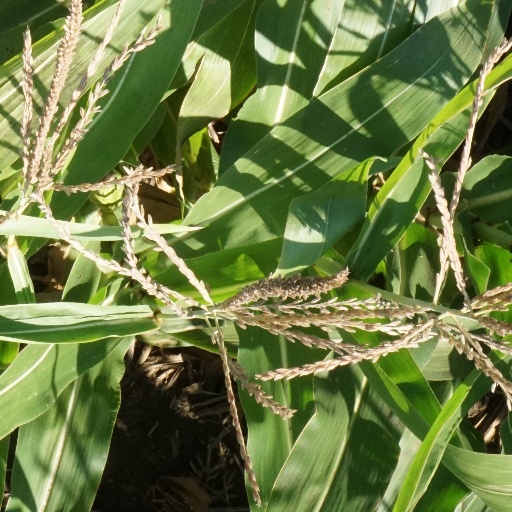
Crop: maize; corn